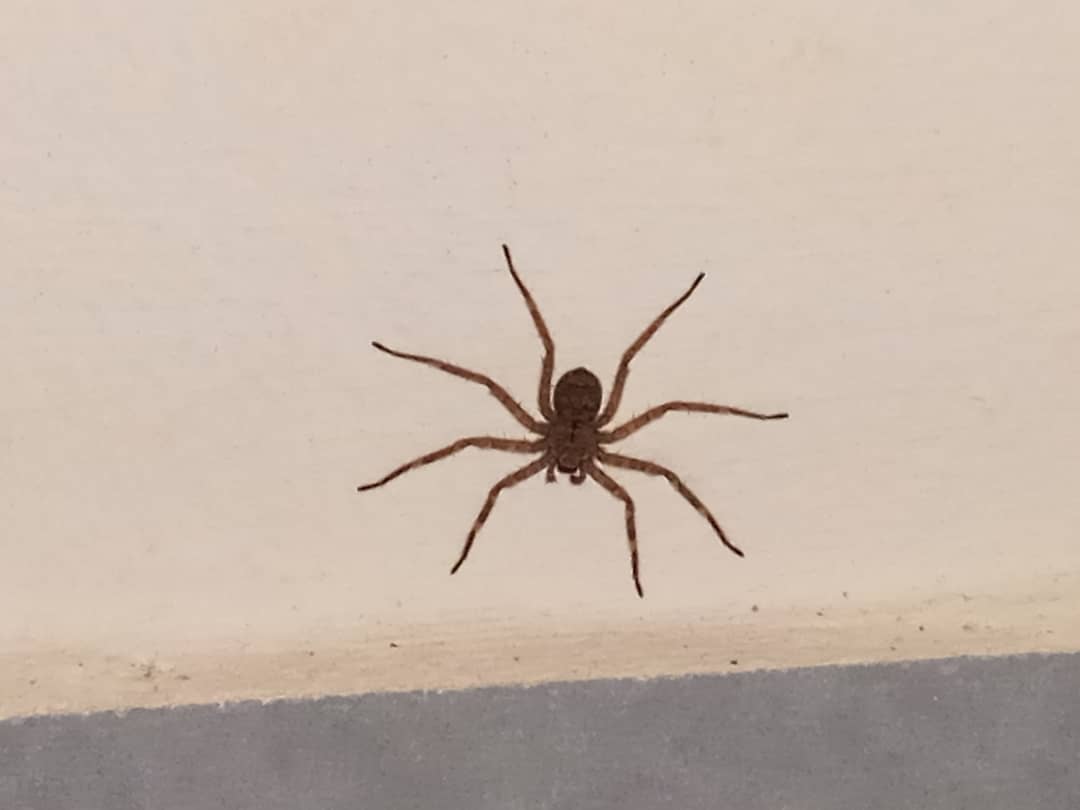
Jargoñ laa gis boo xam ne dafa taxaw ci miir bi ñu foto ko. Mu ngi am ñenti tànki ginnaaw, ñenti tànki kanam. Mel na na yit gaaw na ndax tànkam yi bari nañu...
Melokaan wi mel na na lu xaw a sokolaa tuuti.